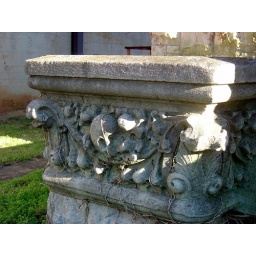
Part of the defunct stoneworks buildings now owned by Black Dog Salvage next door